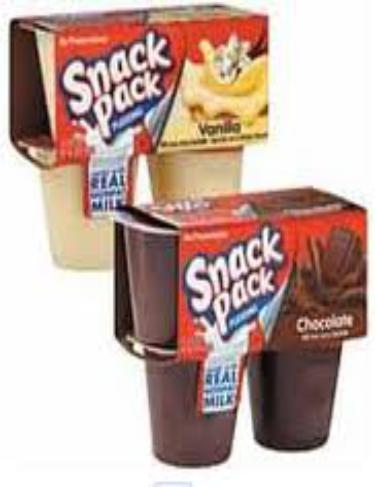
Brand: Hunt's Snack Pack
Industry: Food